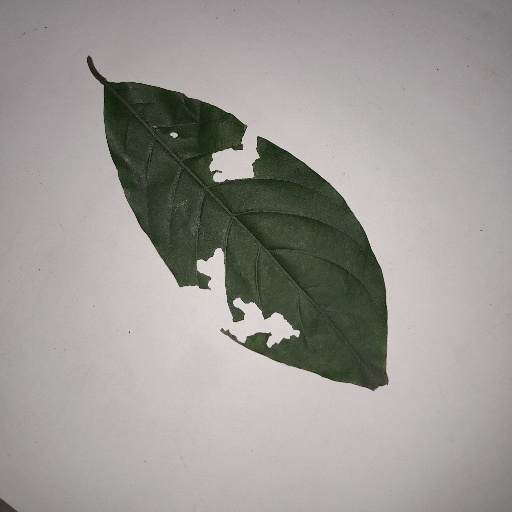
Species: HariTaki
Leaf condition: Shot Hole